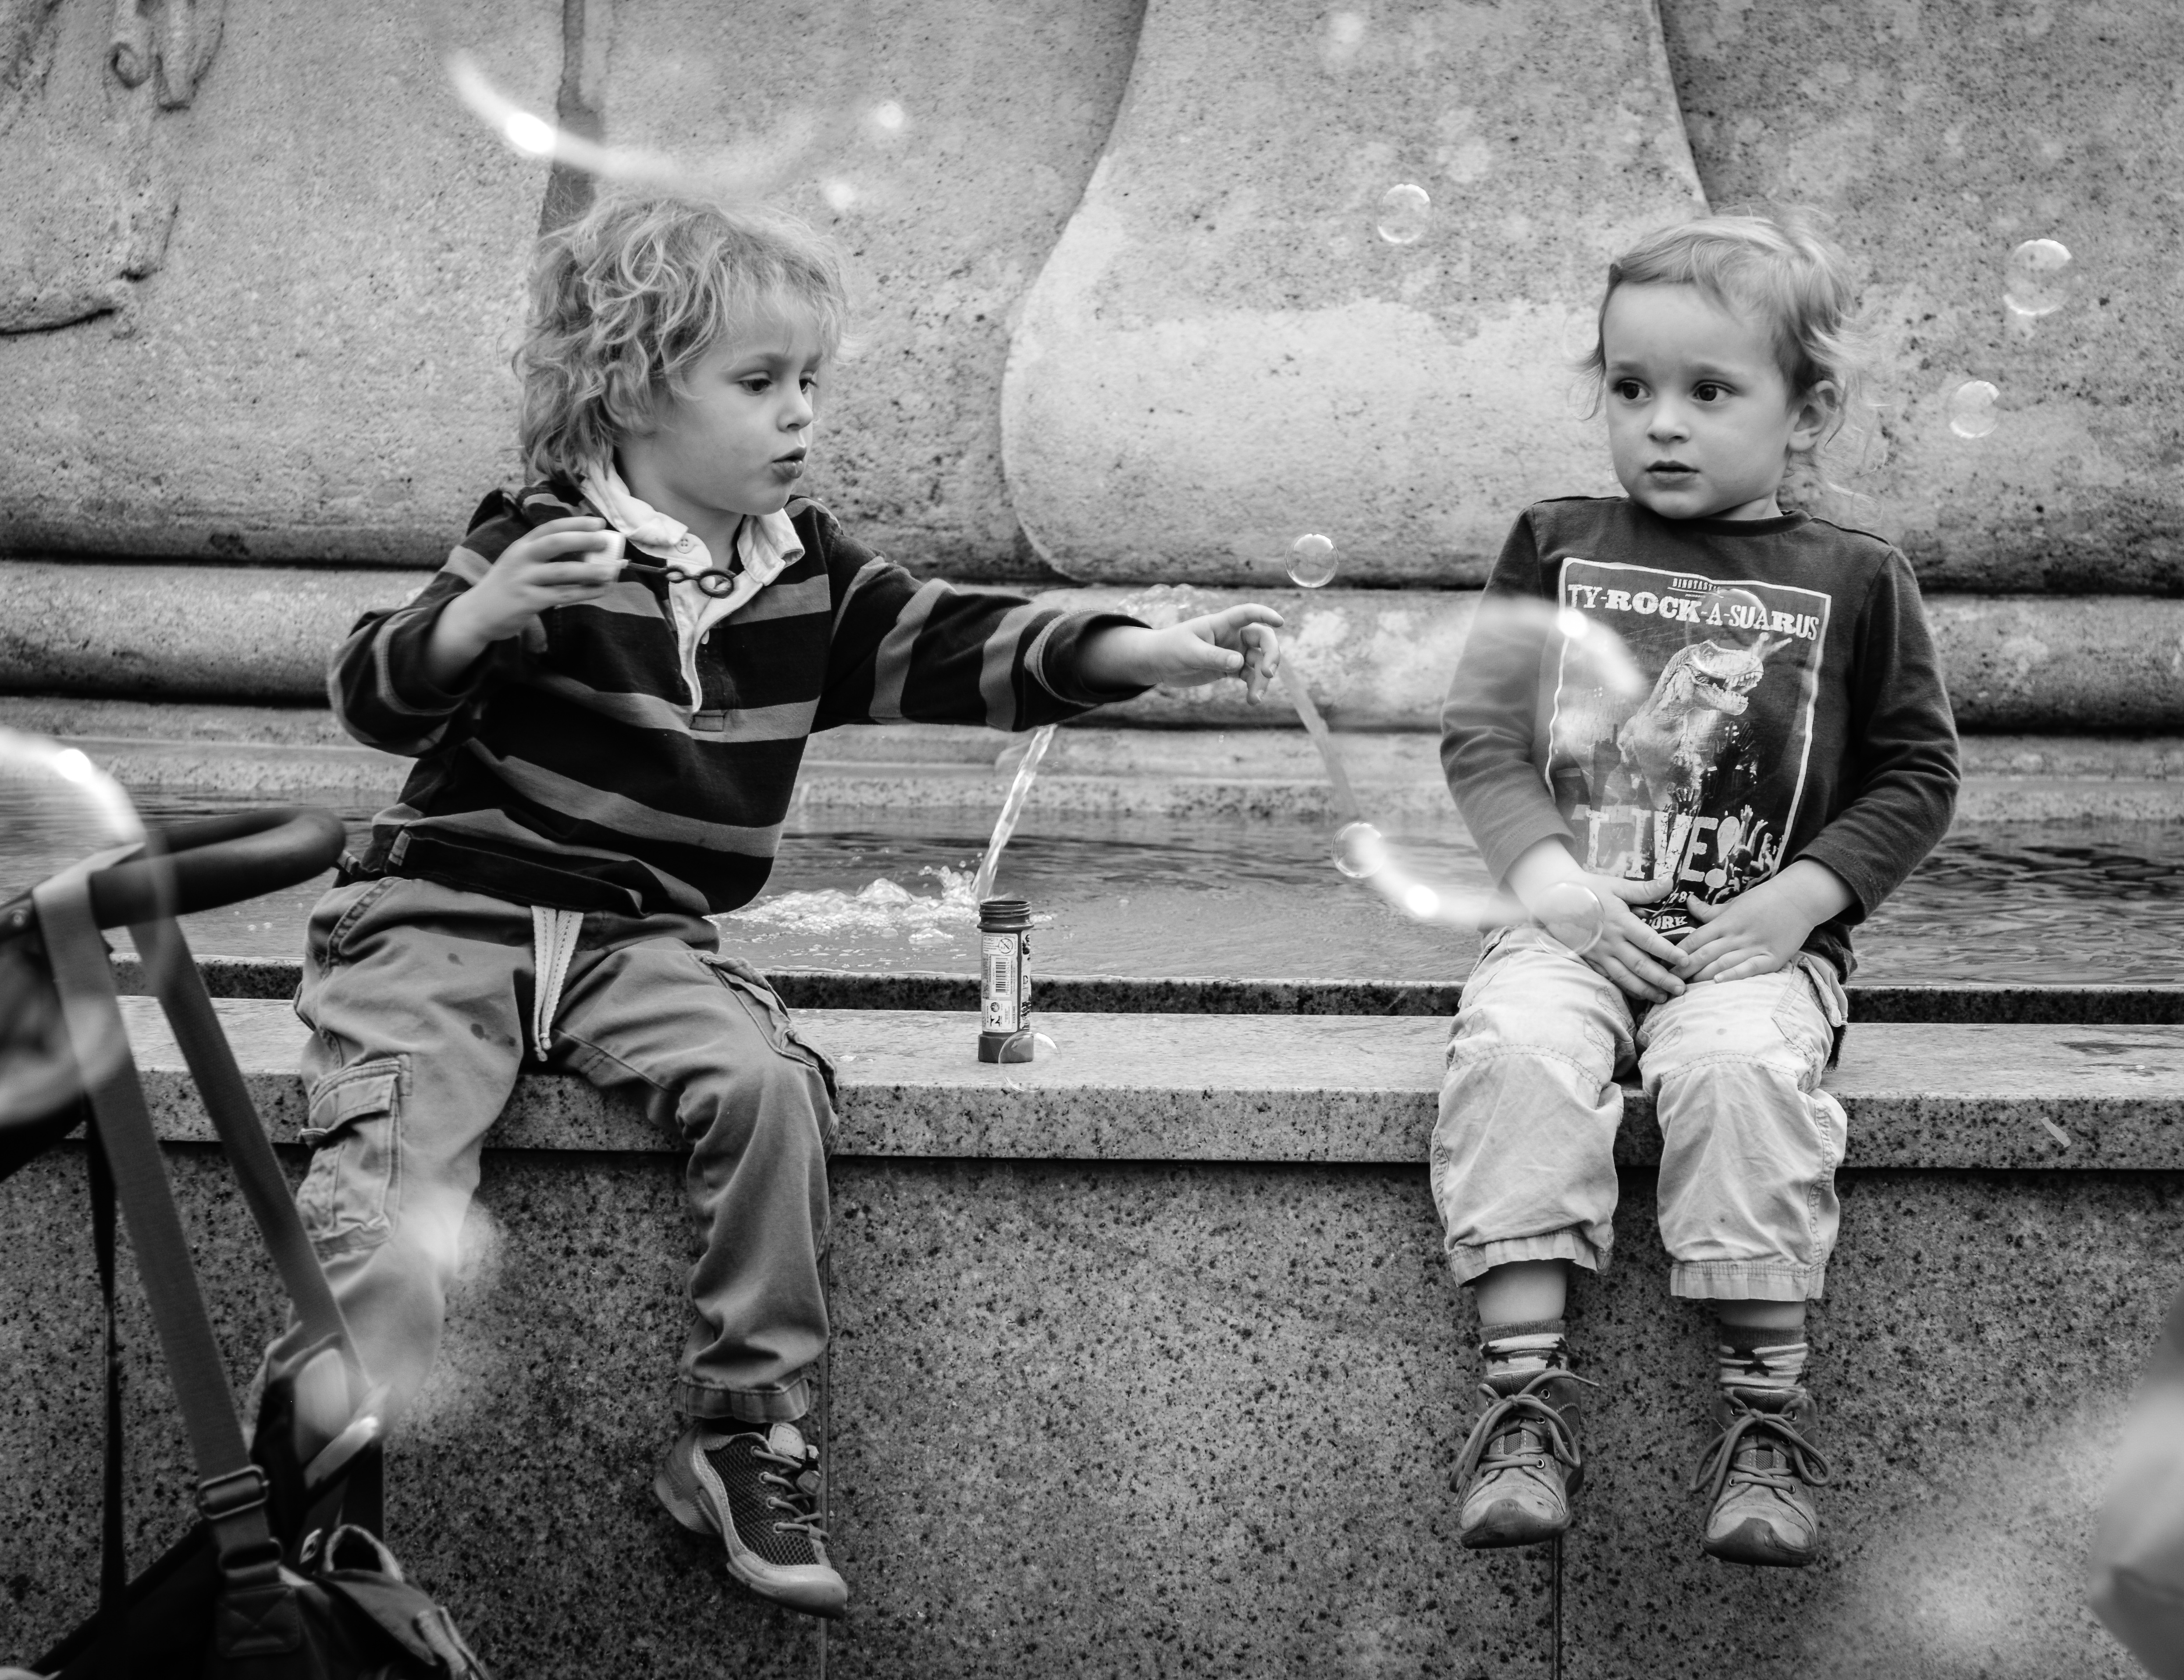
person, black and white, people, photography, boy, cute, male, love, sitting, child, monochrome, sit, children, happiness, toddler, photograph, image, bubbles, buddies, baby girl, monochrome photography, street photo, human positions